James Ramsay (abolitionist)

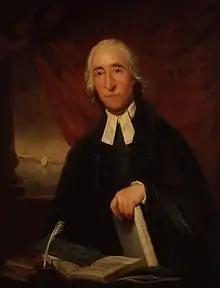
Portrait of Rev. James Ramsay by Carl Frederik von Breda,

Rev. James Ramsay (25 July 1733 – July 1789) was a Scottish ship's surgeon, Anglican priest, and leading abolitionist in Great Britain.